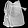
Label: Bag